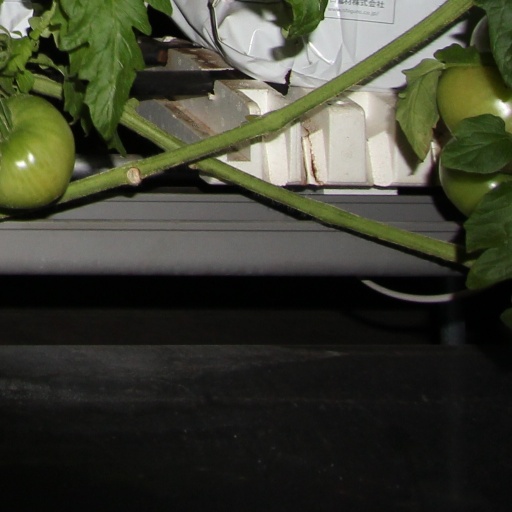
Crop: tomato